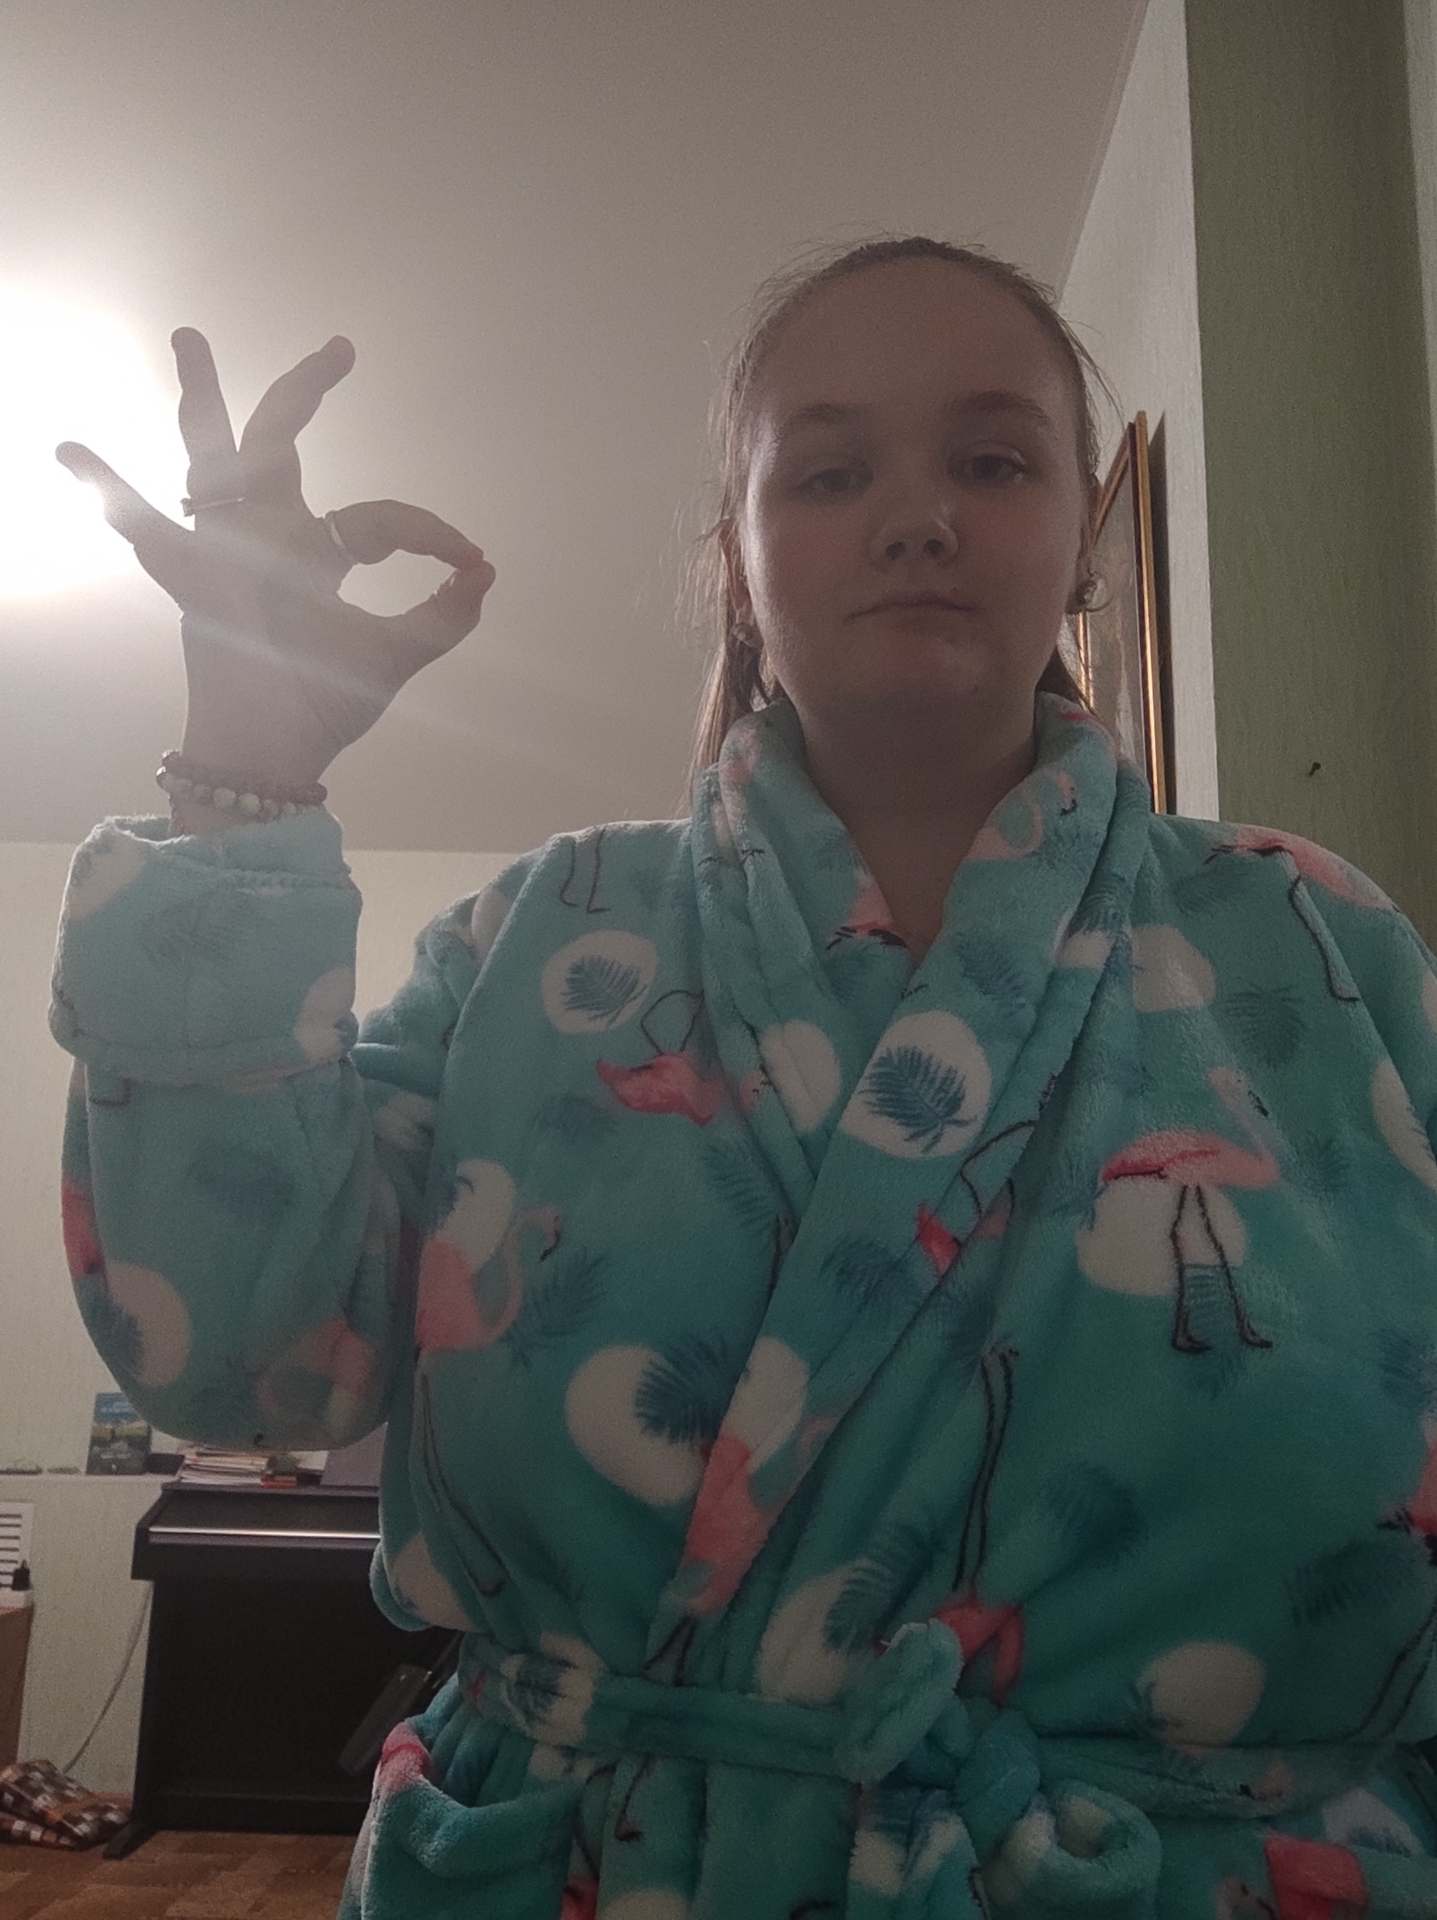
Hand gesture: ok